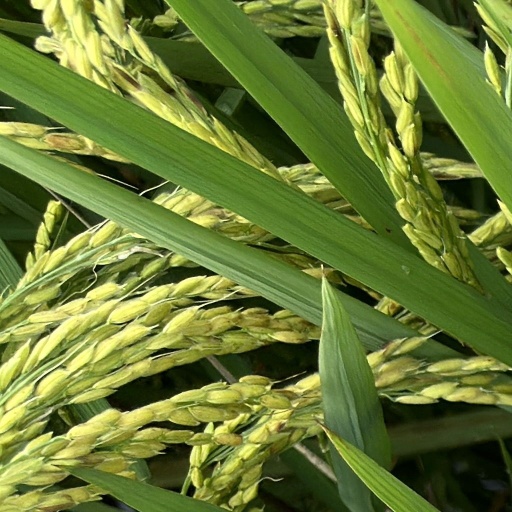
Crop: rice